Bruce McAllister (politician)

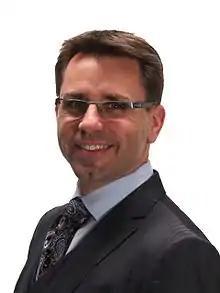

Bruce H. McAllister (born March 27, 1971) is a Canadian politician who was an elected member to the Legislative Assembly of Alberta representing the electoral district of Chestermere-Rocky View. After the 2012 Alberta election, McAllister along with 16 other Wildrose MLAs formed the Official Opposition. Wildrose Leader Danielle Smith appointed McAllister as Education and Advanced Education Critic.